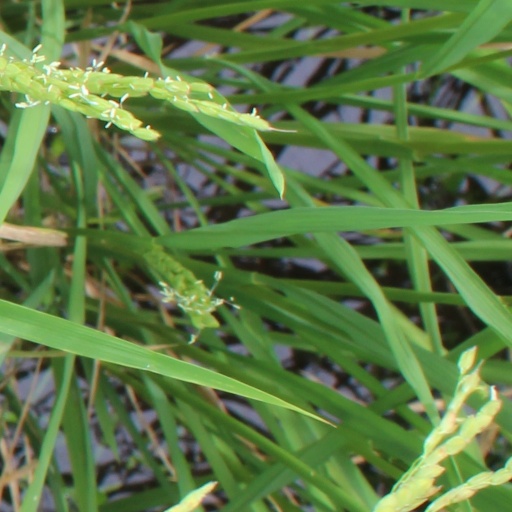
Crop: rice